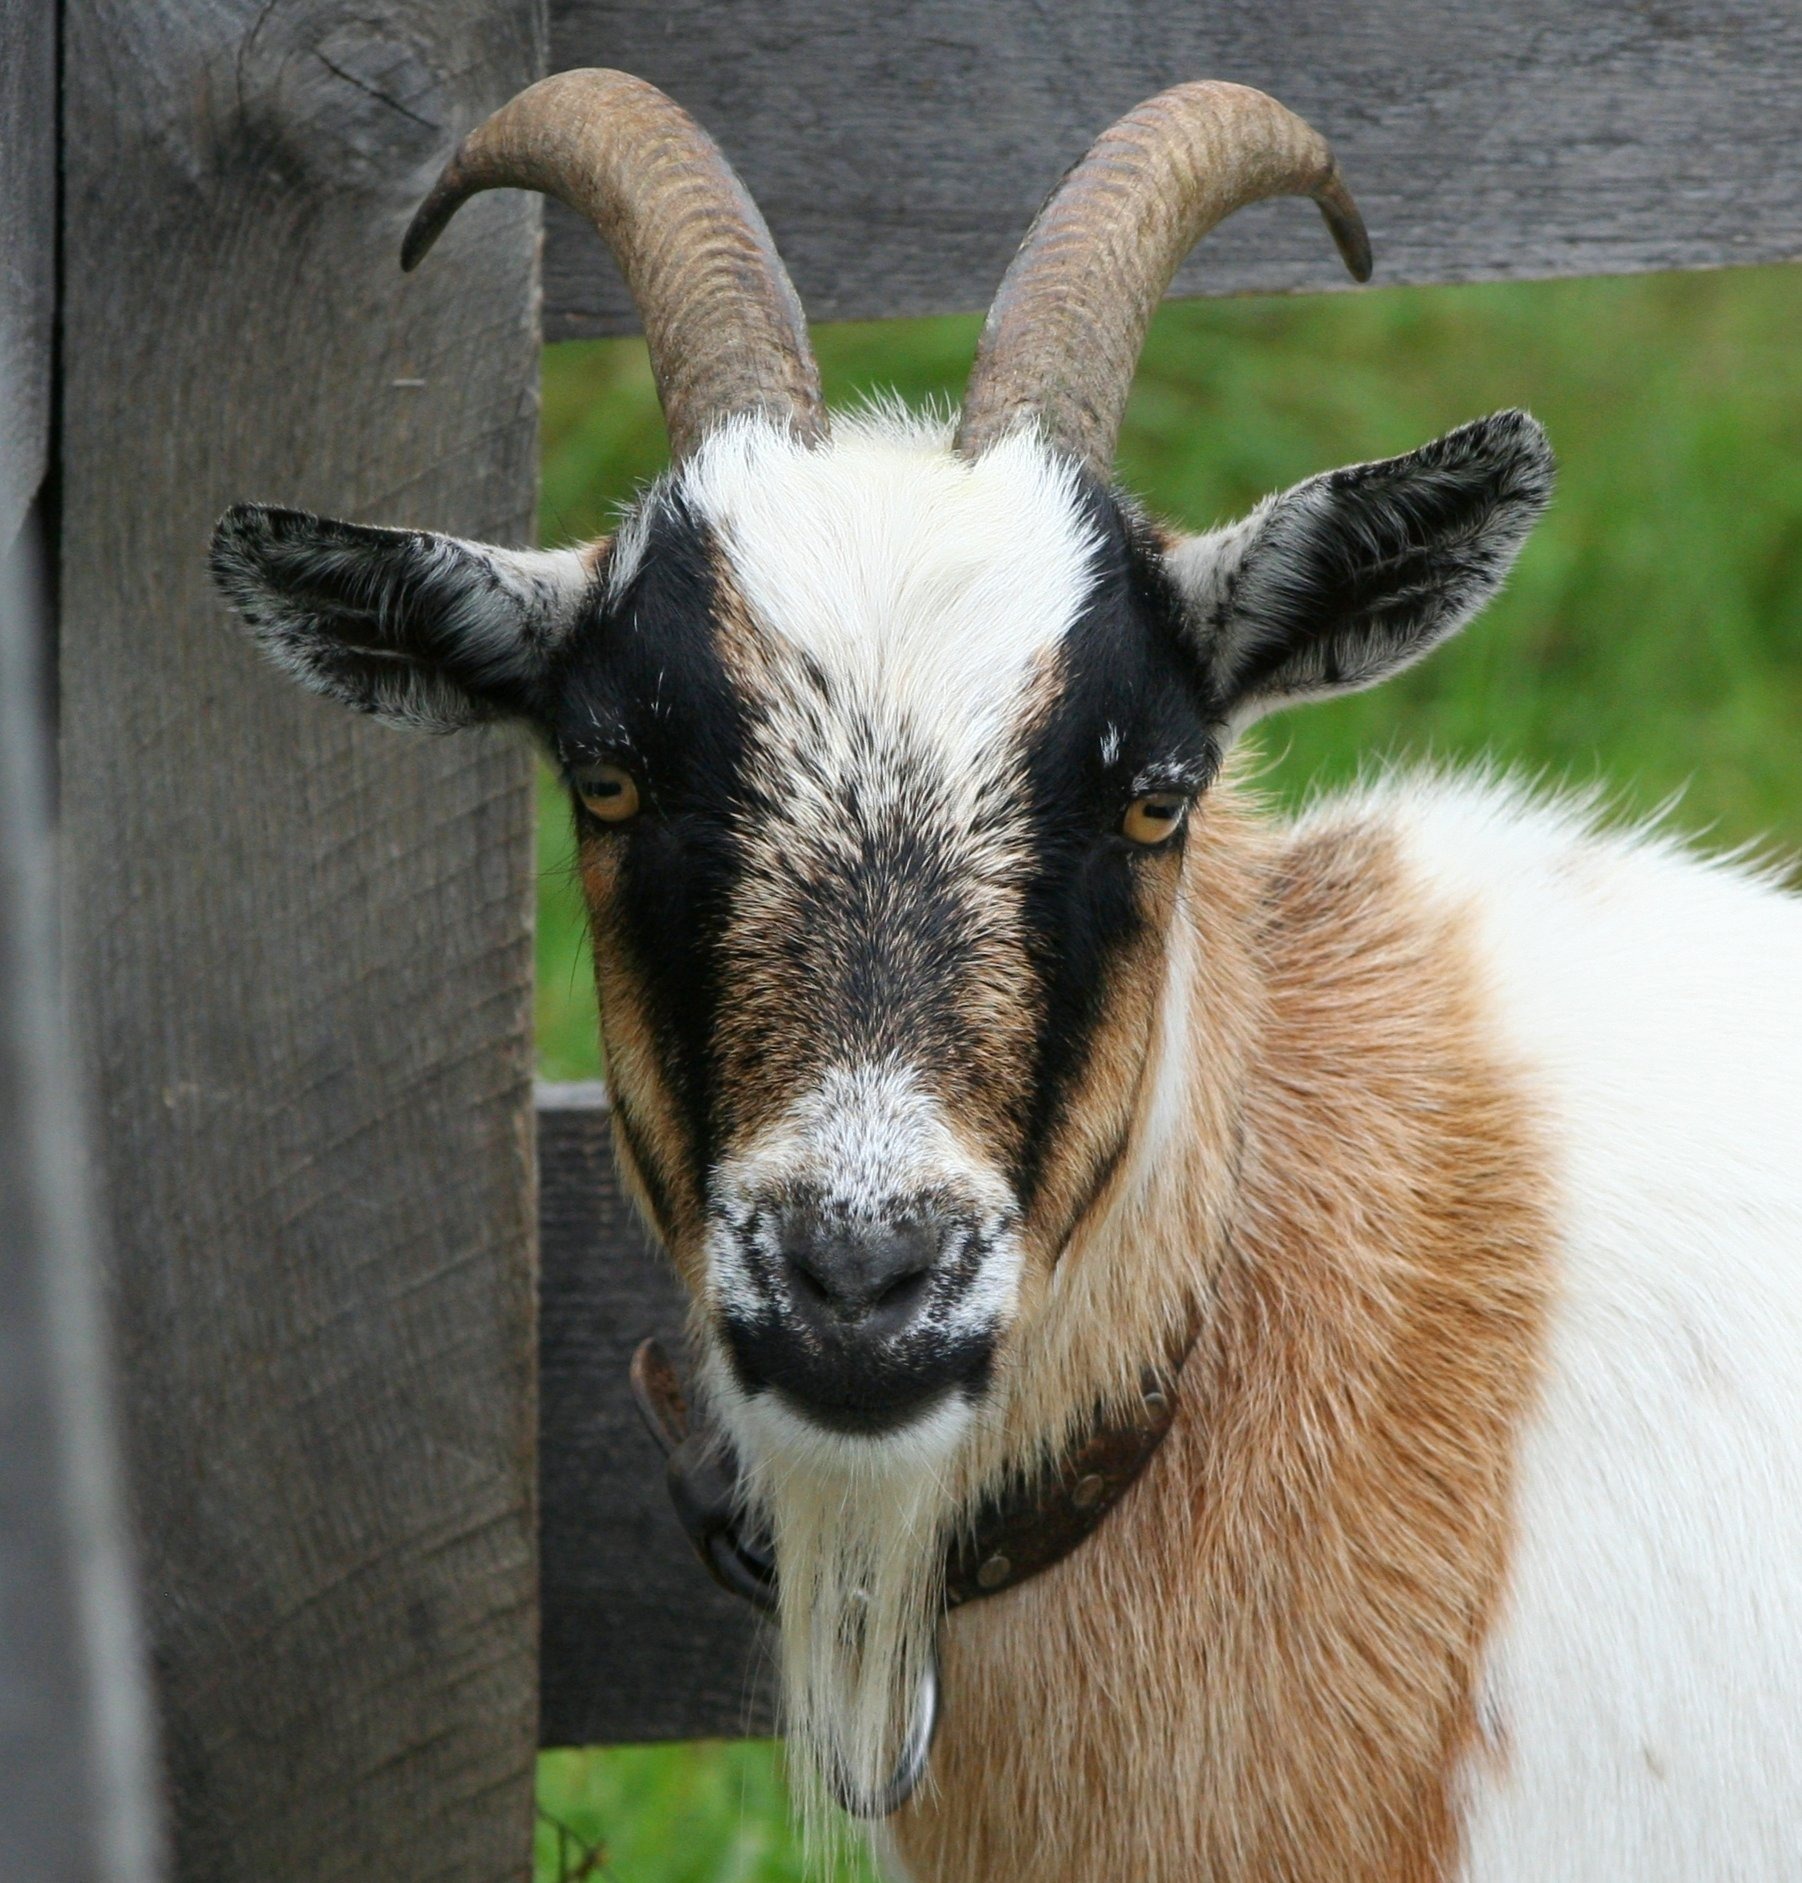
countryside, wildlife, wild, goat, horn, rural, cattle, herd, farming, pasture, livestock, ranch, sheep, mammal, agriculture, meat, wool, fauna, beard, ecology, hoof, graze, goats, vertebrate, sheeps, western, domestic, ram, horns, herbivorous, domesticated, horned, cattle like mammal, cow goat family, cloven, boer bok, sheepherders